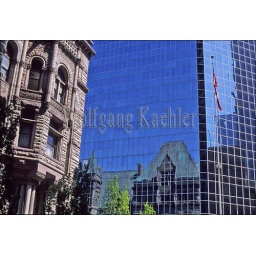
Canada, ontario, toronto, downtown, old city hall reflecting in cadillac fairview tower